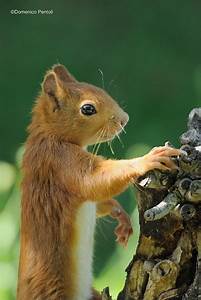
Label: squirrel